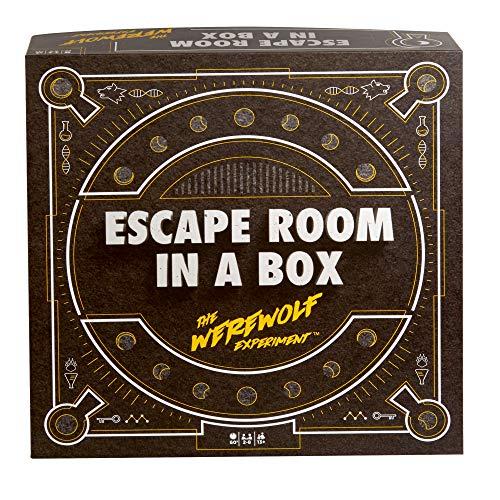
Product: Escape Room in a Box: The Werewolf Experiment, Board Game for Adults and Kids 13+
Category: Toys & Games | Games & Accessories | Board Games
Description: Everyone needs to work together to solve 19 mental and physical puzzles before a mad scientist turns you into werewolves.
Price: $22.49
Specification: ProductDimensions:3x7.9x10.5inches|ItemWeight:1.38pounds|ShippingWeight:1.4pounds(Viewshippingratesandpolicies)|DomesticShipping:ItemcanbeshippedwithinU.S.|InternationalShipping:ThisitemcanbeshippedtoselectcountriesoutsideoftheU.S.LearnMore|ASIN:B0752PGG2K|Itemmodelnumber:FJR43|Manufacturerrecommendedage:13yearsandup|Batteries:3LR44batteriesrequired.(included)